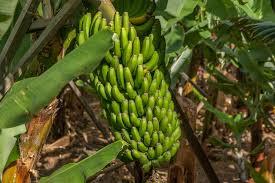
Mkungu wa ndizi mbichi, ulio bado kwenye miti shambani. Ndizi hizi ni mbichi na bado hazijakomaa kutokana na rangi zake za kijani kibichi. Mkungu mmoja umebeba ndizi nyingi. Hali ya kawaida kwa migomba yenye afya nzuri .Mazingira haya ni ya shamba la migomba lenye udongo na mimea nyingi.